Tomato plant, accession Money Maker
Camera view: bottom (45 deg); turntable rotation: 270 degrees
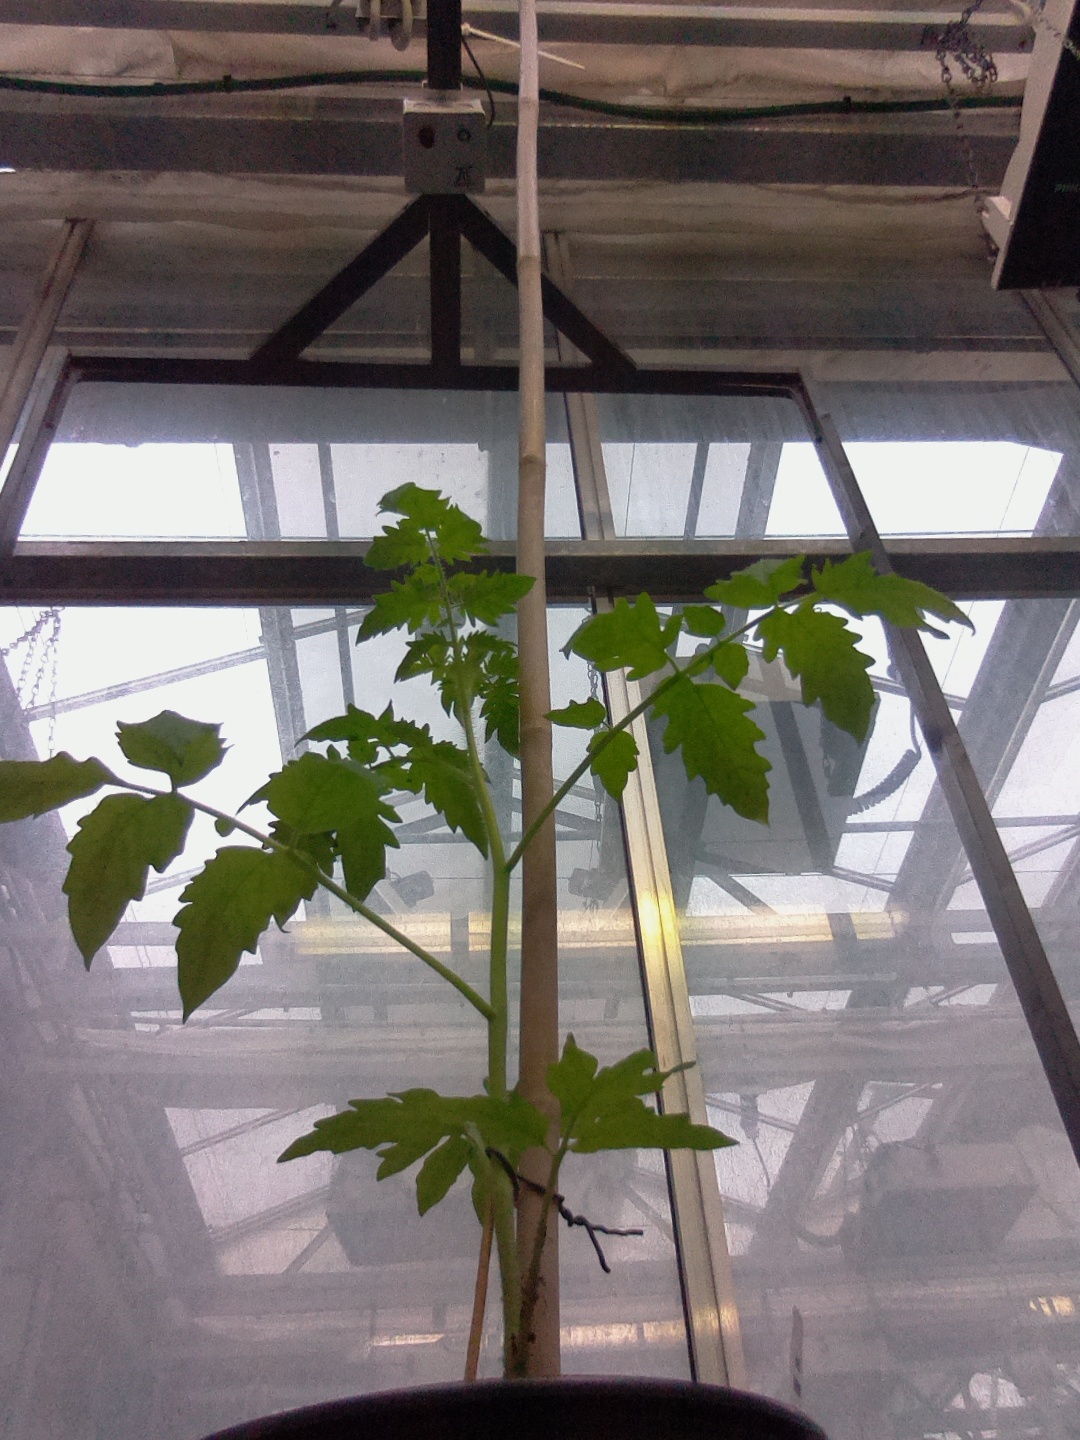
BBCH growth stage 13: 6 of true leaves visible